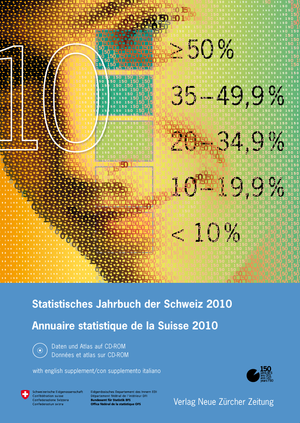
L'Office fédéral de la statistique est un office fédéral suisse responsable des services de la statistique.